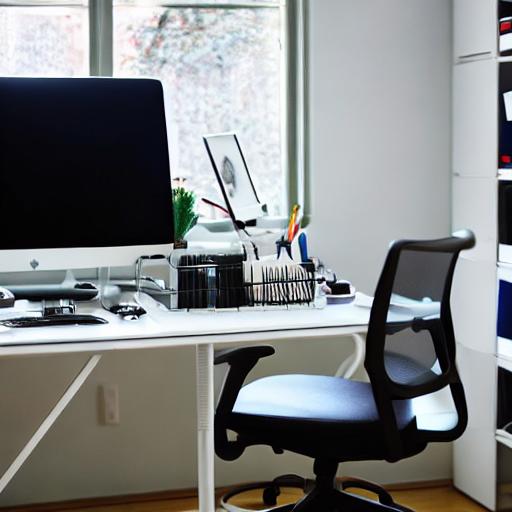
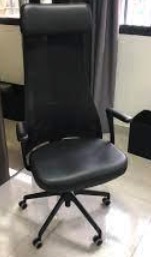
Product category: items_chair
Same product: no